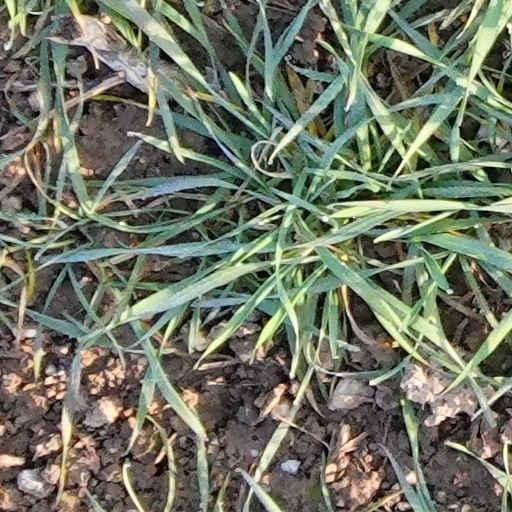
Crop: wheat